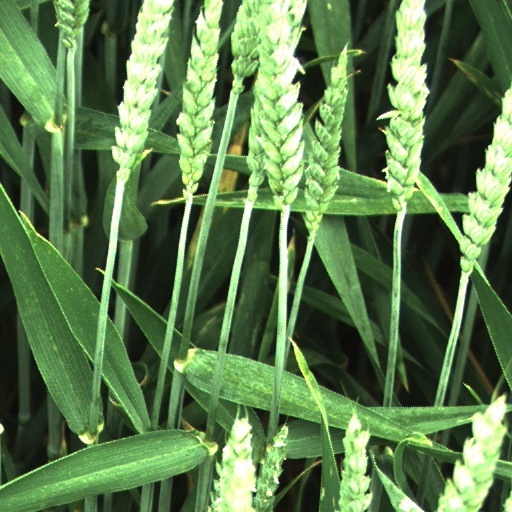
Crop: wheat